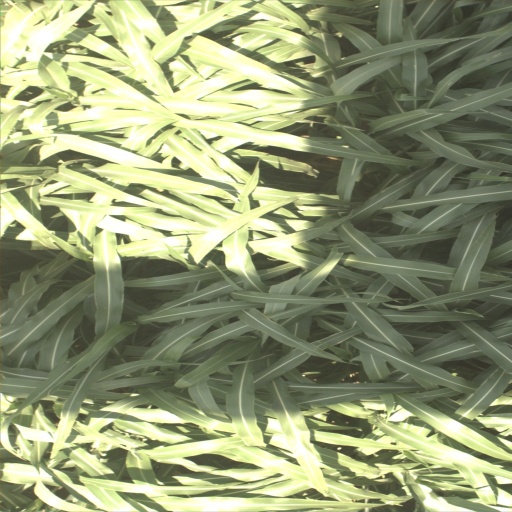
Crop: sorghum